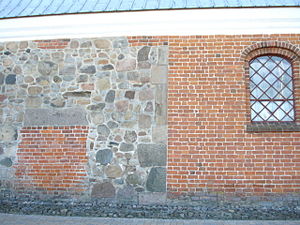
Hornslet Kirke / Den første ombygning
Nordmuren i kirkeskibet. Den oprindelige kirke er opført i kløvede kampesten. Kvindedøren er blevet tilmuret. Man ser desuden sammenbygningen med bygningens forlængelse mod vest i 1400-tallet
Hornslet Kirke, Hornslet Sogn, Øster Lisbjerg Herred i det tidligere Randers Amt.